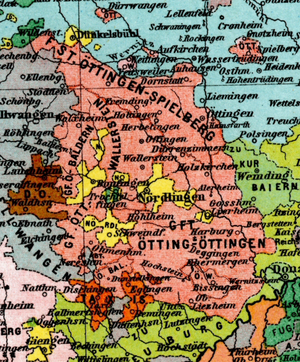
Le comté d'Oettingen, puis à partir du XVIIᵉ siècle, la principauté d'Oettingen, est un état du Saint-Empire romain germanique situé autour de la ville impériale Nördlingen.